Describe the emotion expressed in this image:  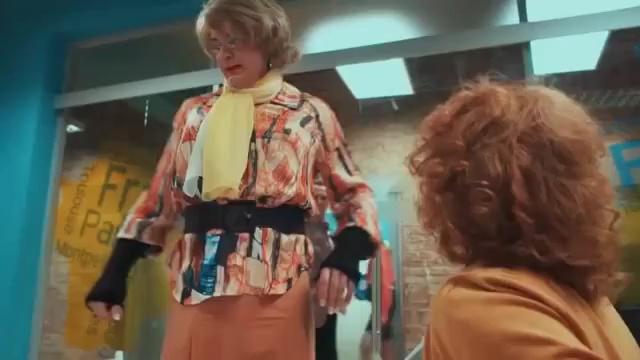
This person displays Suffering, valence and arousal with low intensity.